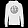
Label: Pullover